Question: Please indicate a possible affordance area of baseball bat that can be used for swinging
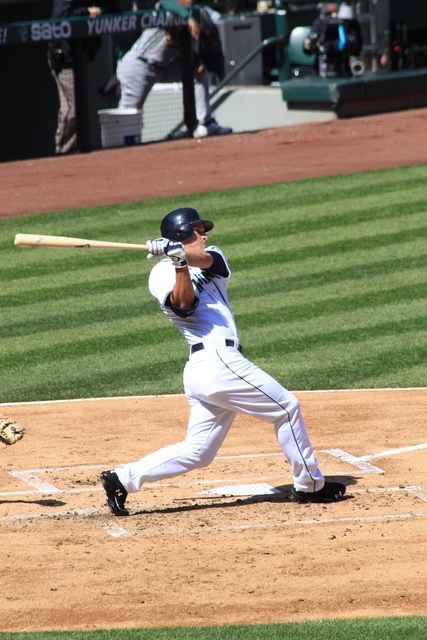
Answer: [112.147, 241.495, 184.775, 252.103]